Pipistrel Alpha Trainer

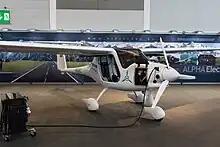
Alpha Electro

Pipistrel introduced an electric version called the Alpha Electro in 2015 at a price of 69,000 euros, with technology from the Pipistrel WATTsUP proof of concept design, for short training. It has energy for one flight hour plus reserves, and can recharge in 45 minutes or have its batteries replaced in 5 minutes. Instead of of fuel, it has of LiPo cells, however the water cooled electric motor weighs 11 kg; much less than the gasoline engine. It has a useful load of , whereas a Cessna 152 has between useful load.